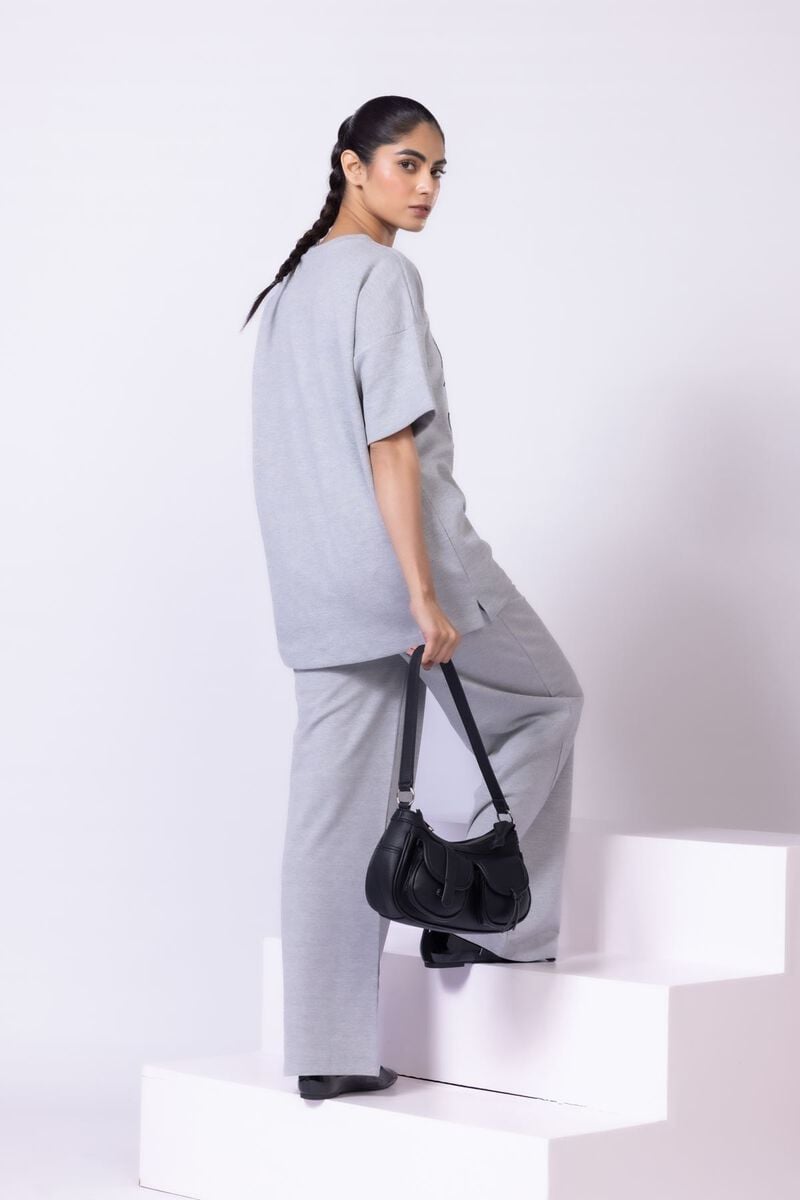
grey heather t tee pants